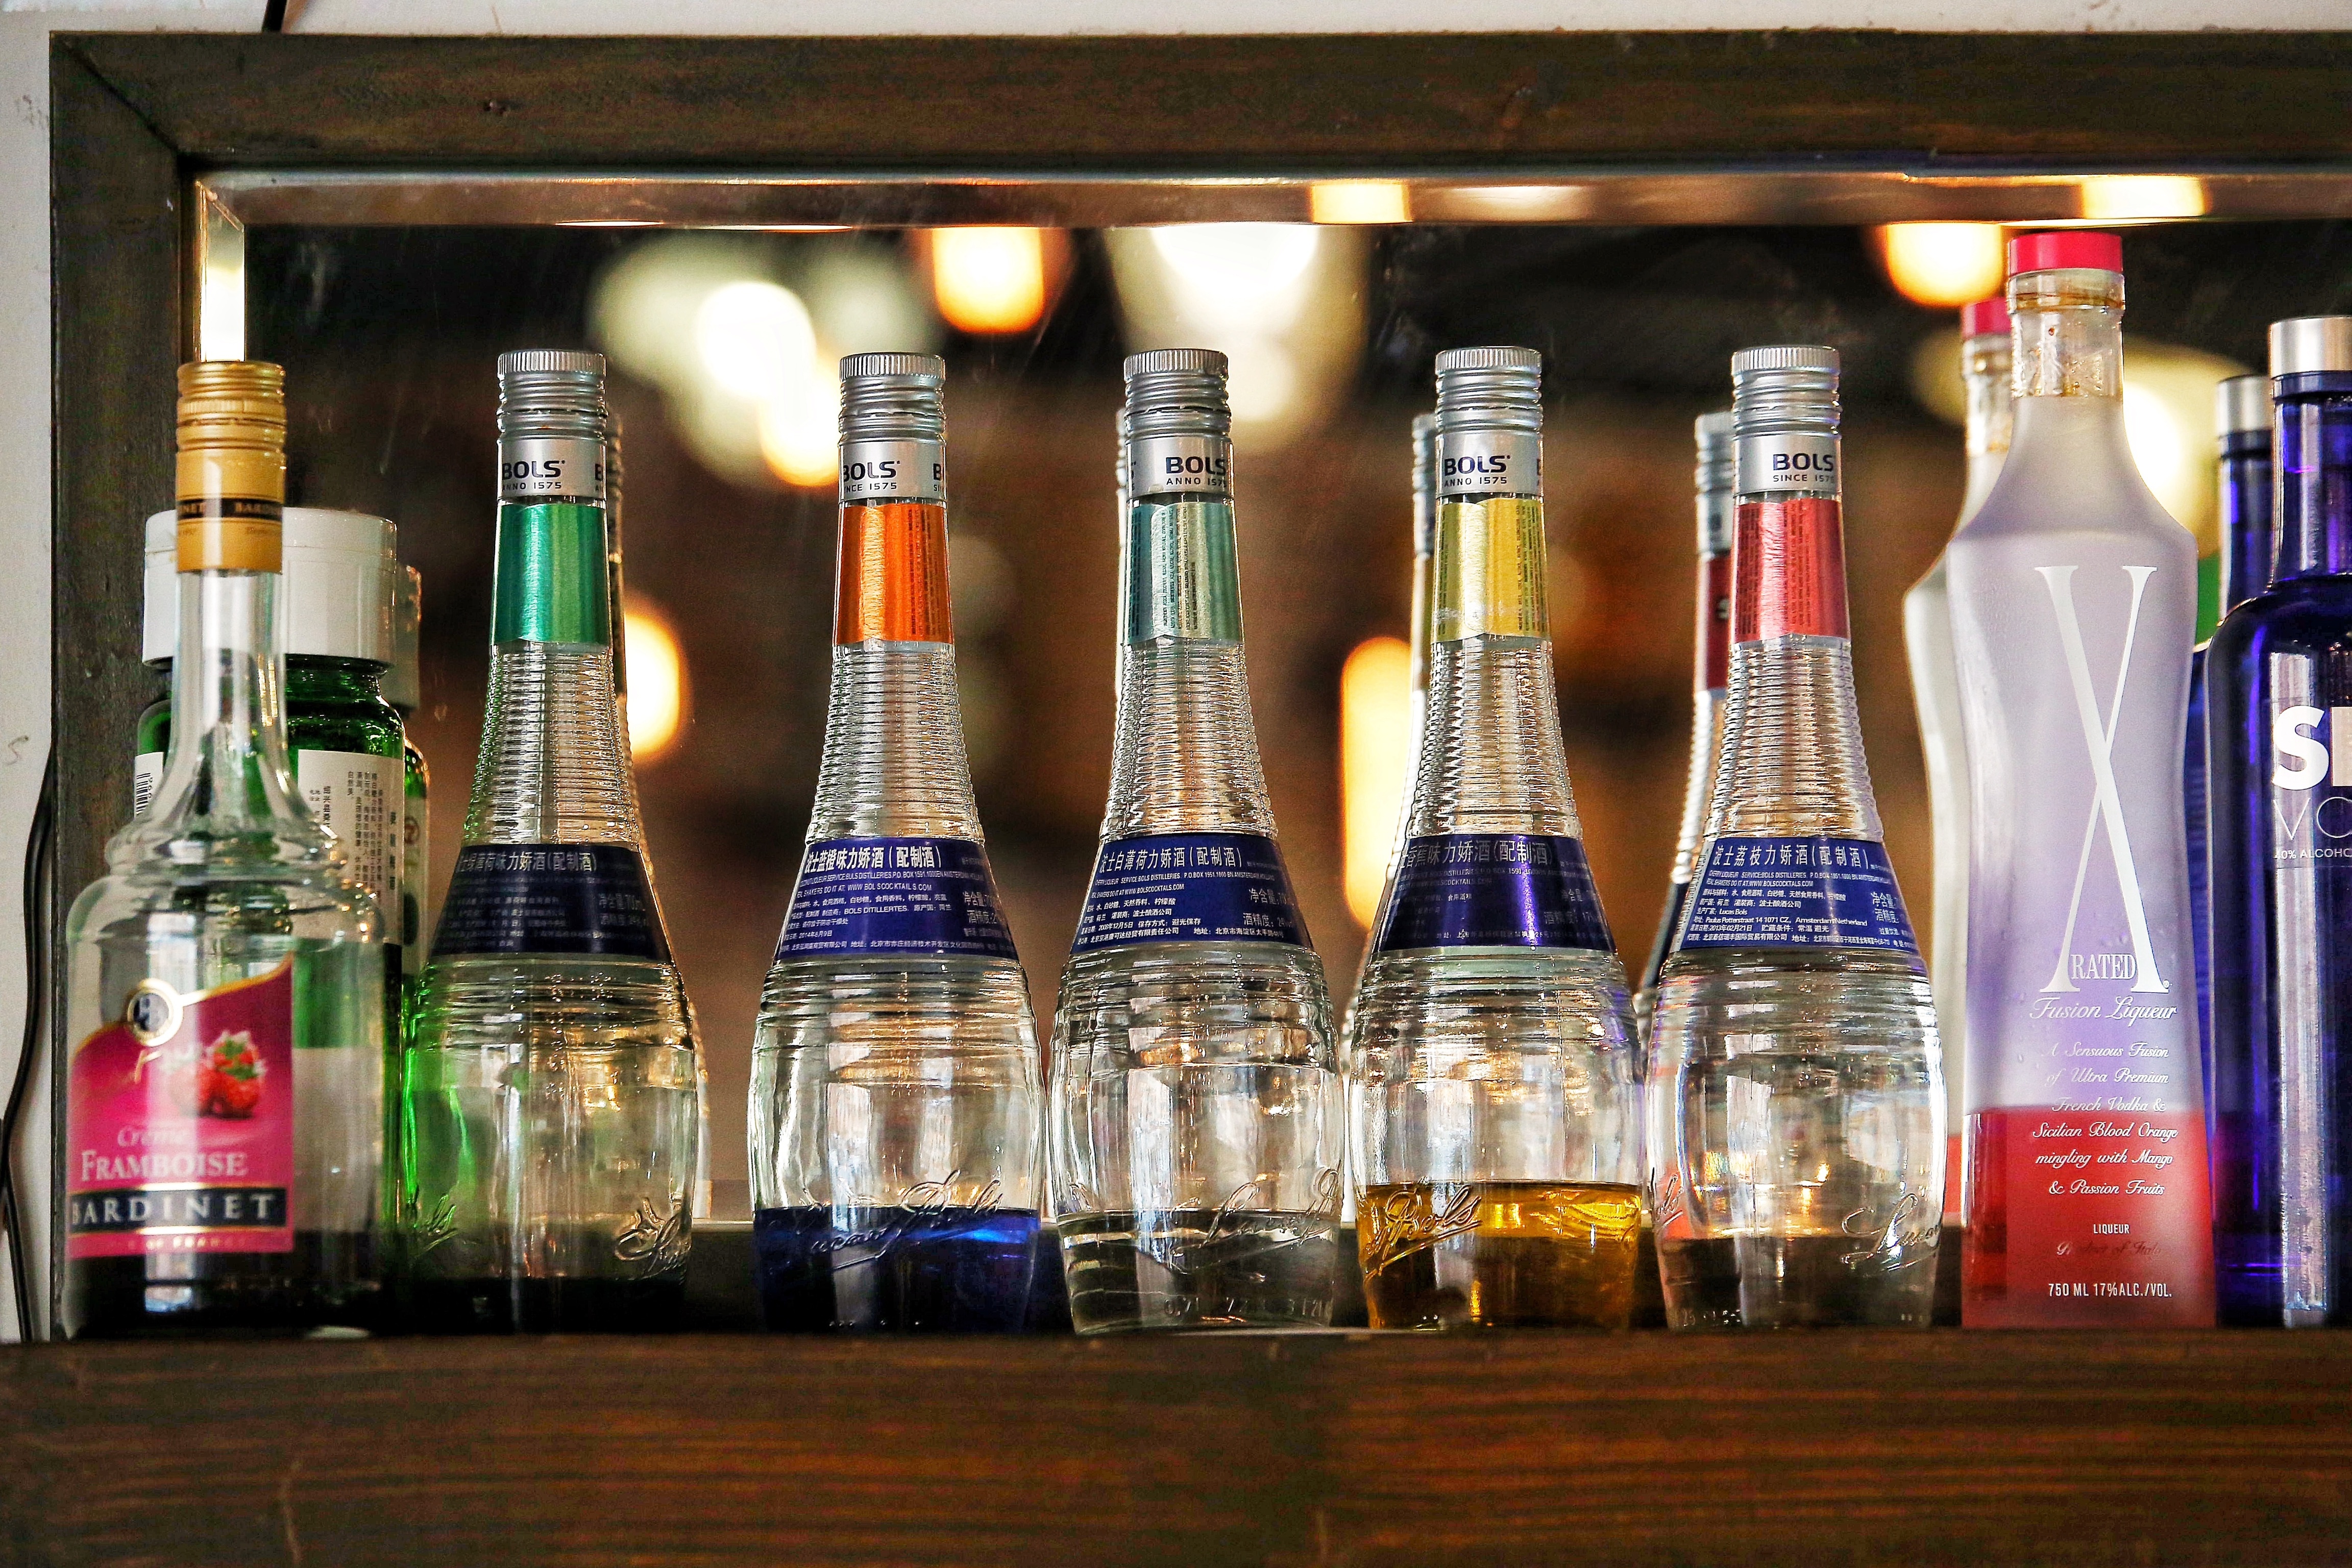
bar, drink, bottle, alcohol, glass bottle, whisky, liqueur, alcoholic beverage, liquor store, distilled beverage